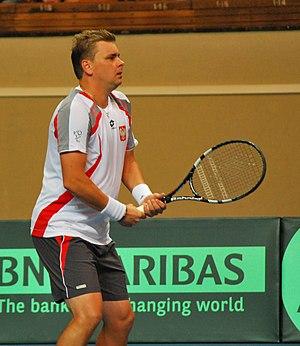
L'équipe de Pologne de Coupe Davis représente la Pologne à la Coupe Davis. Elle est placée sous l'égide de la Fédération polonaise de tennis.